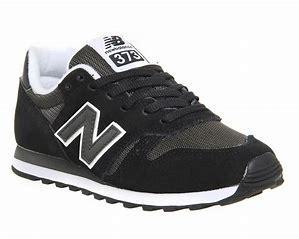
Brand: New
Model: Balance 373